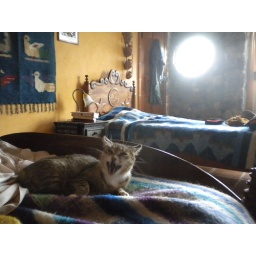
we left the window in the bathroom open and tigressa apparently invited herself in while we were gone